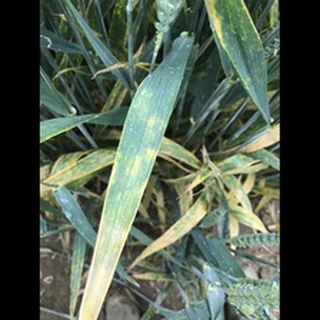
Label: wheat_brown_rust